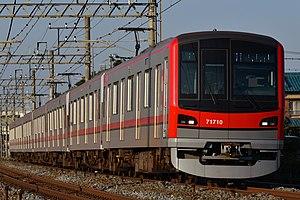
La Tōbu Railway Co., Ltd. ou simplement Tōbu est une entreprise privée japonaise qui gère des lignes de chemin de fer dans la région de Tokyo, Saitama, Chiba, la préfecture de Tochigi et la préfecture de Gunma.
La ligne Hibiya est une ligne de métro à Tokyo au Japon gérée par le réseau Tokyo Metro. Elle relie la station de Naka-Meguro à la station de Kita-Senju. Longue de 20,3 km, elle traverse Tokyo du sud-ouest au nord-est en passant dans les arrondissements de Meguro, Shibuya, Minato, Chiyoda, Chūō, Taitō, Arakawa et Adachi. Elle est également connue comme ligne 2. Sur les cartes, la ligne est de couleur grise et identifiée par la lettre H.